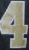
Number: 4